Positive feedback

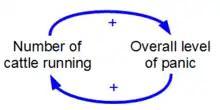
Causal loop diagram that depicts the causes of a stampede as a positive feedback loop. Alarm or panic can sometimes be spread by positive feedback among a herd of animals to cause a stampede.

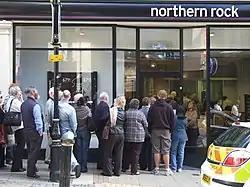
In sociology a network effect can quickly create the positive feedback of a bank run. The above photo is of the UK Northern Rock 2007 bank run.

Positive feedback (exacerbating feedback, self-reinforcing feedback) is a process that occurs in a feedback loop where the outcome of a process reinforces the inciting process to build momentum. As such, these forces can exacerbate the effects of a small disturbance. That is, the effects of a perturbation on a system include an increase in the magnitude of the perturbation. That is, A produces more of B which in turn produces more of A. In contrast, a system in which the results of a change act to reduce or counteract it has negative feedback. Both concepts play an important role in science and engineering, including biology, chemistry, and cybernetics.